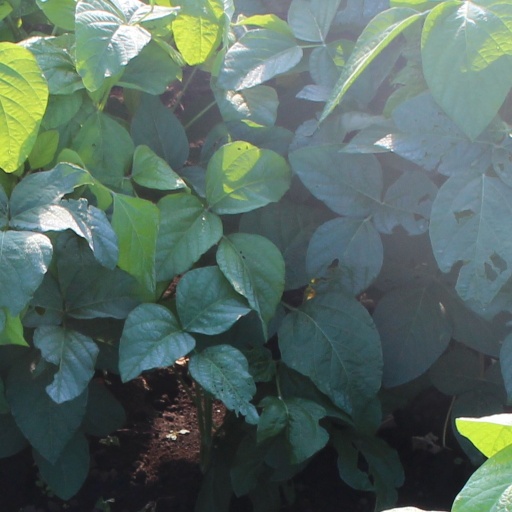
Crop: soybean